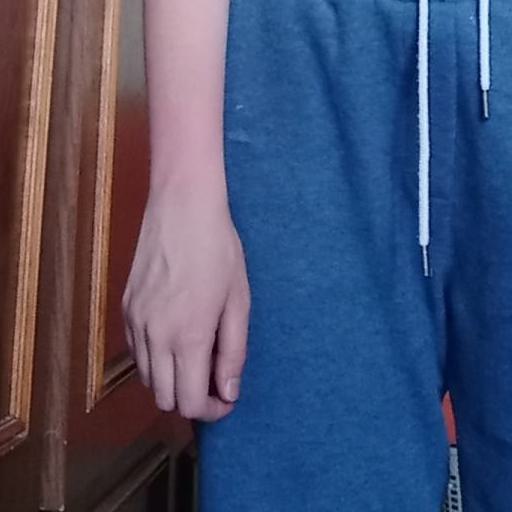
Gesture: no_gesture